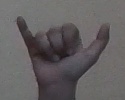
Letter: ya